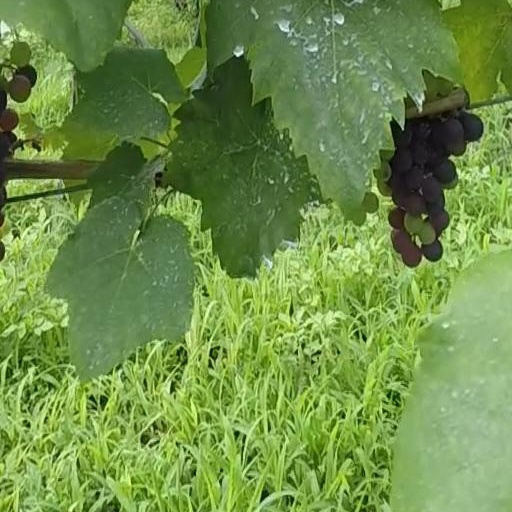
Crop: grape